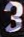
Number: 3